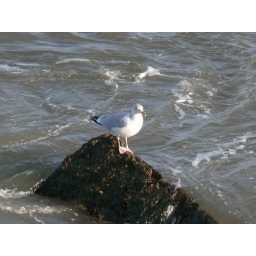
like a bridge over troubled water